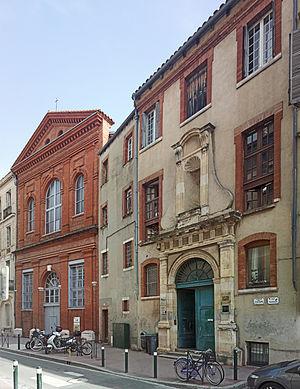
La rue Pharaon est une rue du centre historique de Toulouse, en France, au cœur du quartier des Carmes, dans le secteur 1 de la ville. Elle appartient au secteur sauvegardé.
Cet article recense les monuments historiques de Toulouse.
Jean-Pierre Rivalz, ou Rivals est un peintre et architecte français. Élève du frère Ambroise Frédeau, il fait le voyage d'Italie et est influencé par l'art baroque romain. Rentré à Toulouse, il accède à de hautes responsabilités et est l'un des peintres toulousains les plus productifs de la période. Il forme dans son atelier des artistes importants du siècle suivant tels que Marc Arcis, Raymond Lafage et son propre fils, Antoine Rivalz.